Eye of Horus (video game)

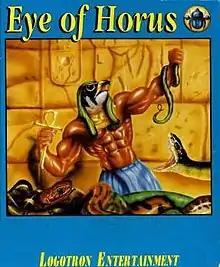

Eye of Horus is a video game published in 1989 by Fanfare (Britannica Software) for the Amiga.